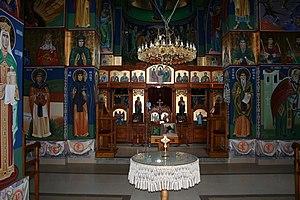
L'église de la Sainte-Trinité de Zasavica est une église orthodoxe serbe située dans le village de Zasavica en Serbie, sur le territoire de la Ville de Sremska Mitrovica et dans la province de Voïvodine. Elle est inscrite sur la liste des monuments culturels de grande importance de la République de Serbie.